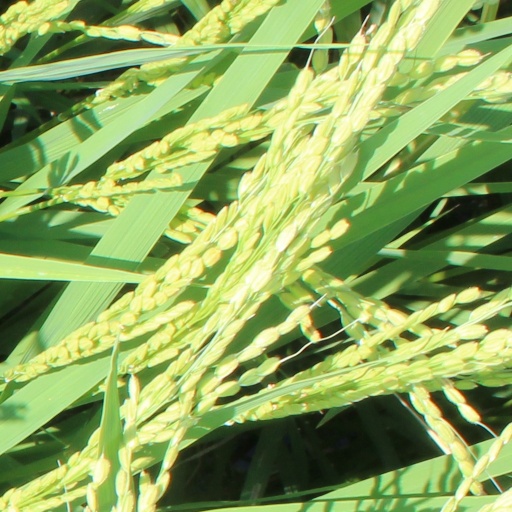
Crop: rice